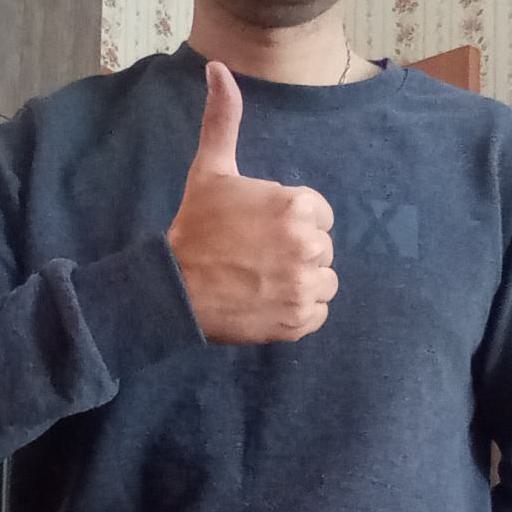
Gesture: like